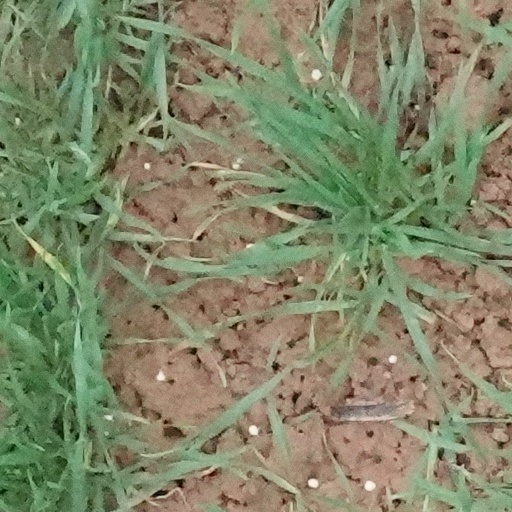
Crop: wheat